Hunkeler macht Sachen

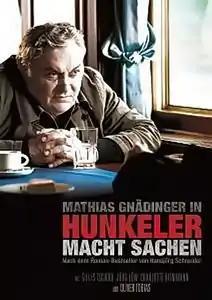

Hunkeler macht Sachen is a 2008 Swiss German language television film that was filmed and produced at locations in Switzerland and in France. It is the third film in the hexalogy starring Mathias Gnädinger as Swiss police detective Peter Hunkeler.